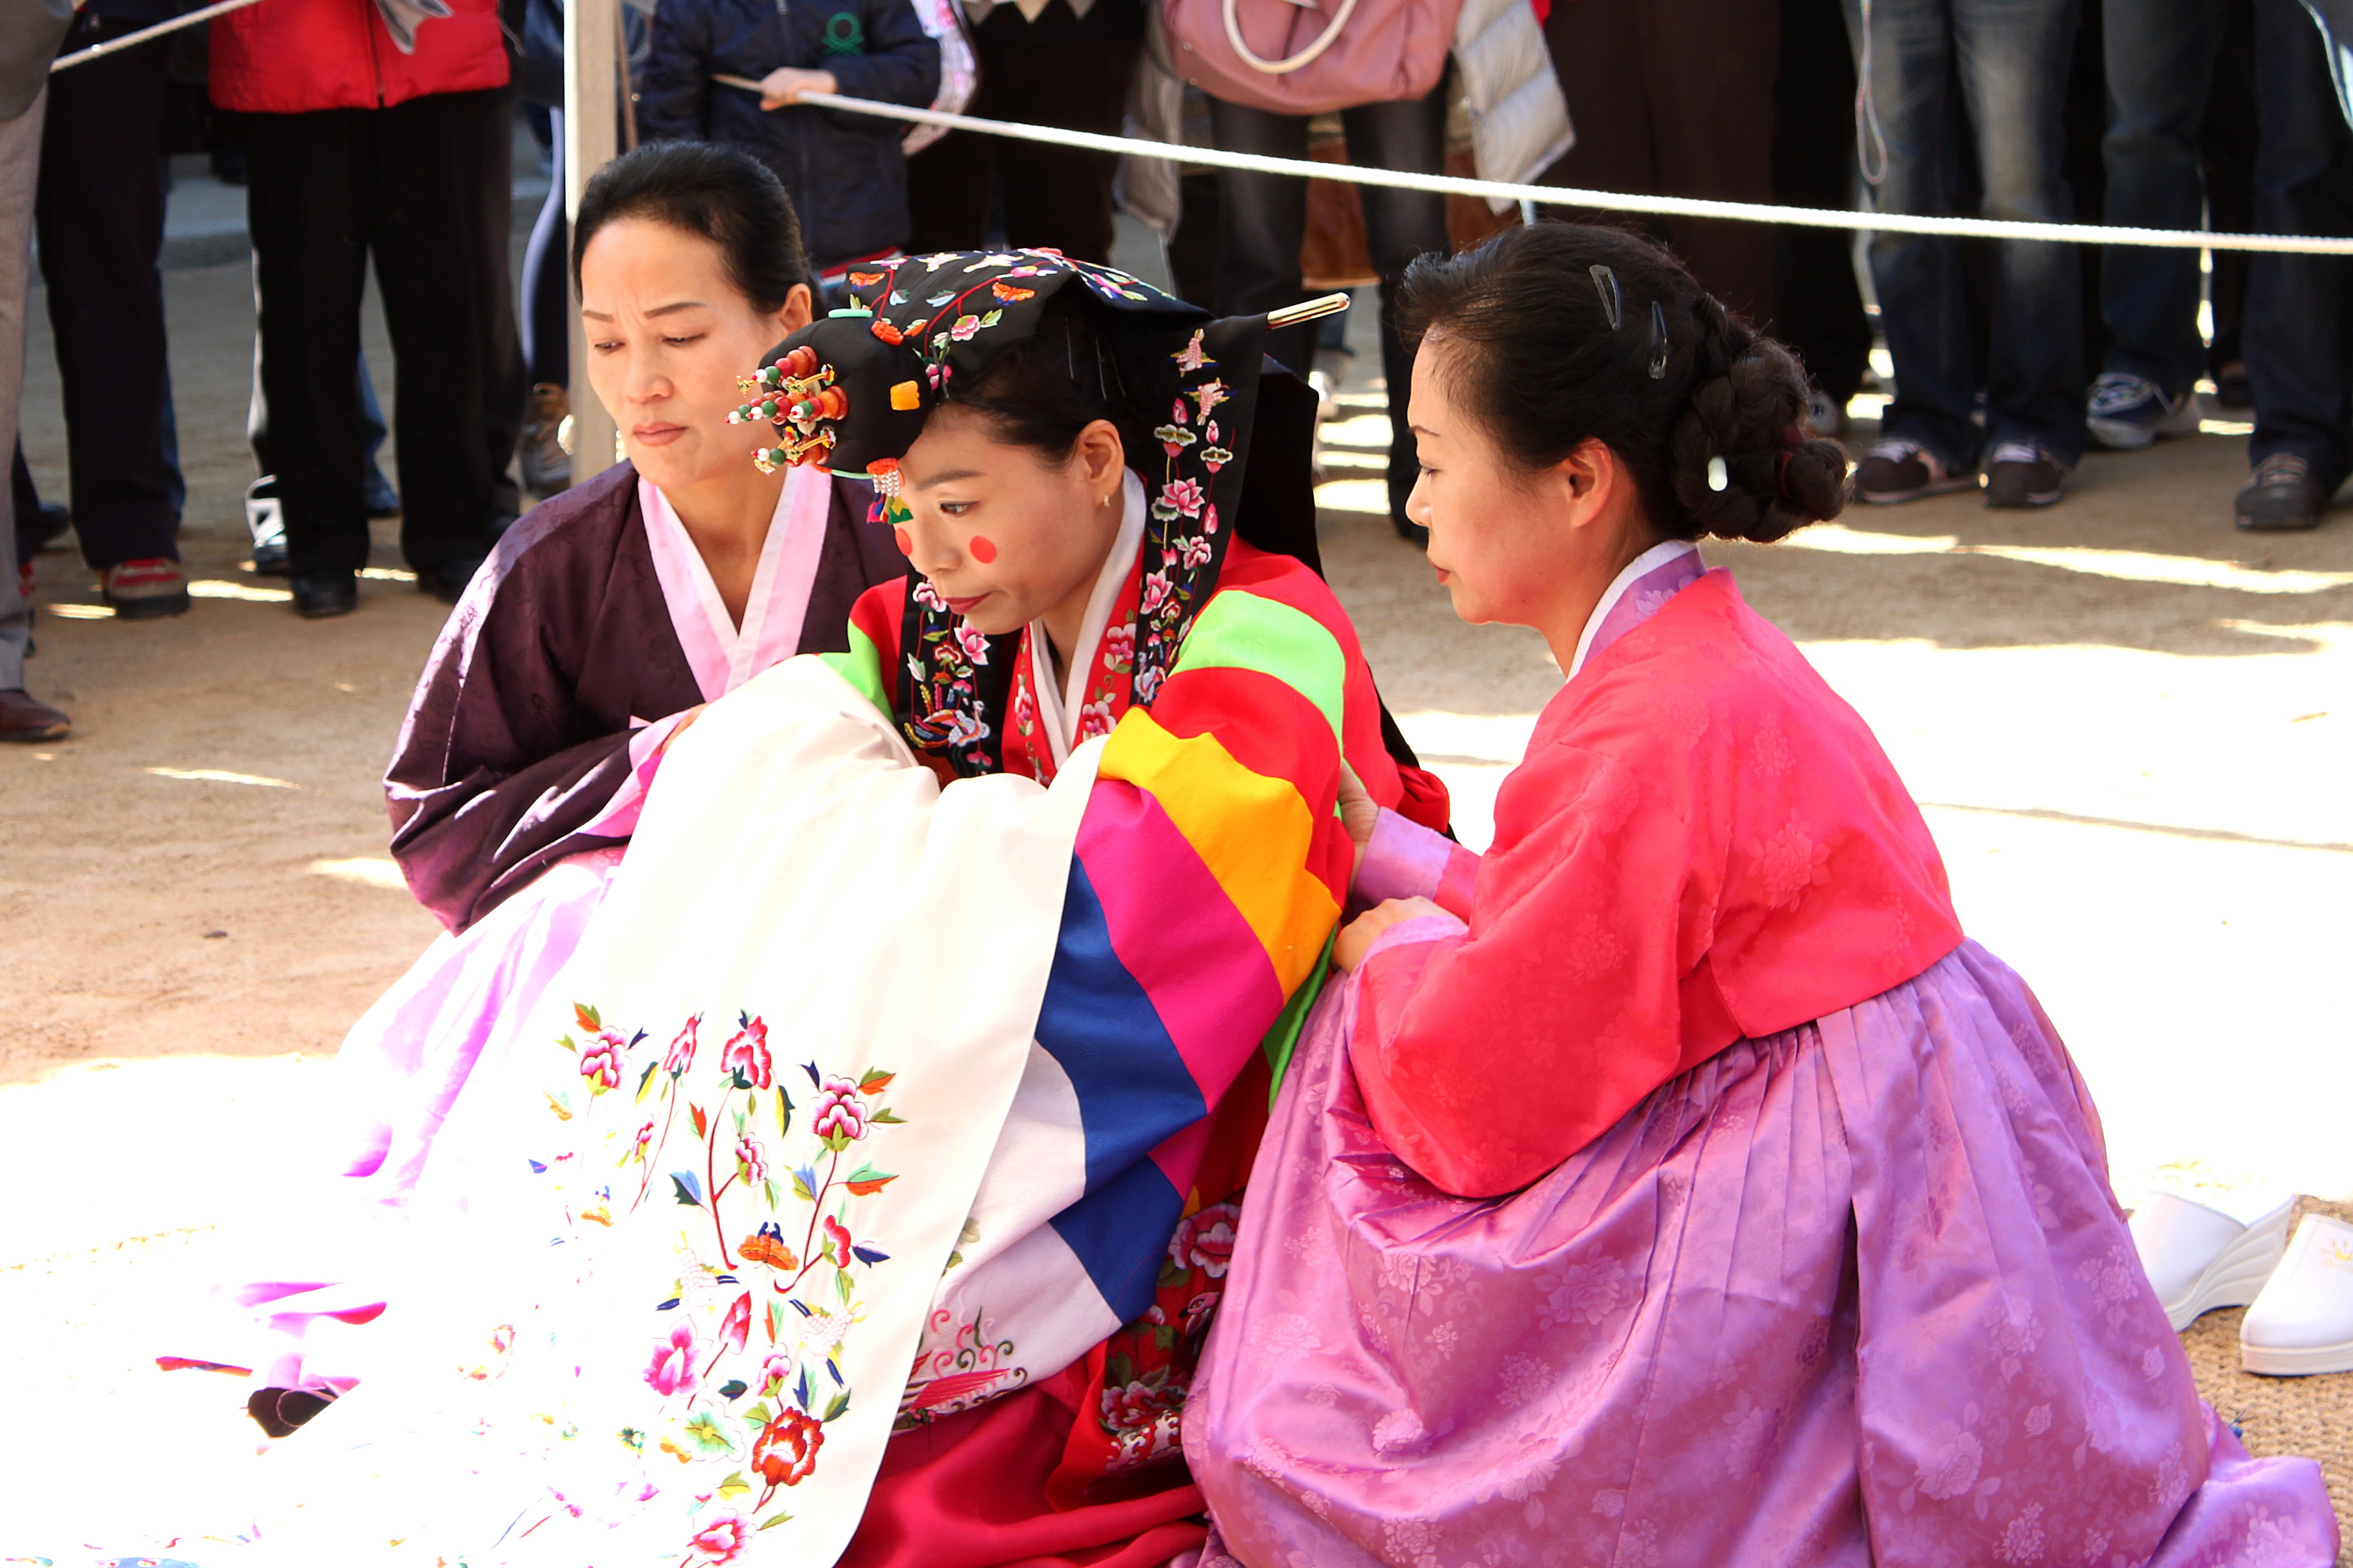
person, woman, female, child, wedding, bride, marriage, celebrate, ceremony, temple, tradition, costume, cultural, marry, korean traditional wedding